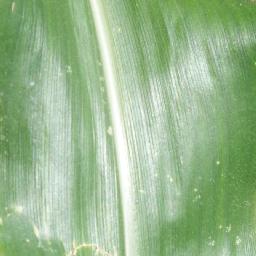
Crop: corn
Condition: (maize)_healthy